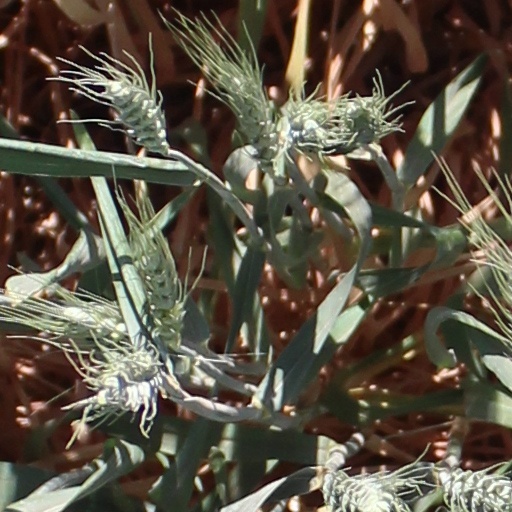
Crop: wheat